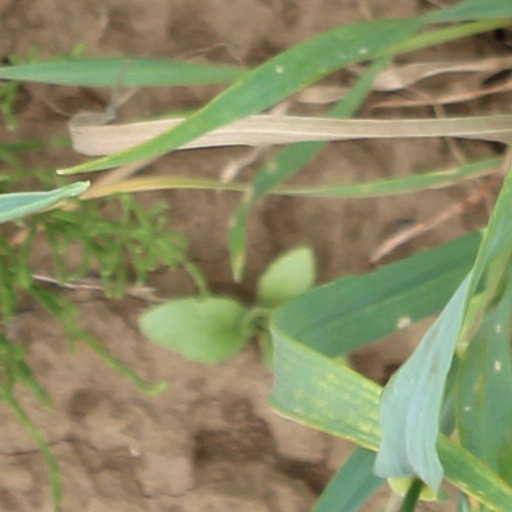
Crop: wheat